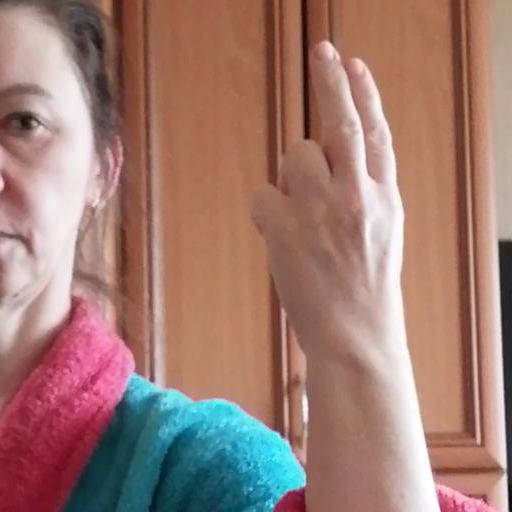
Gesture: two_up_inverted